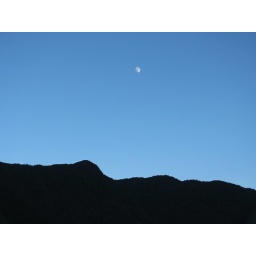
Darkness of the hill and brightness of sky during the dusk. I am attracted specially by the clearness of the sky at this moment.